Sir Graham Hamond, 2nd Baronet

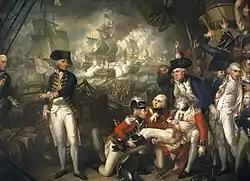
"Lord Howe on the Deck of the Queen Charlotte". A very young Midshipman Graham Hamond, shown on the extreme right of this painting by Mather Brown holding a trumpet, during the action on the Glorious First of June

Admiral of the Fleet Sir Graham Eden Hamond, 2nd Baronet, (30 December 1779 – 20 December 1862) was a Royal Navy officer. After seeing action as a junior officer at the Glorious First of June and then at the Battle of Toulon, he commanded the fifth-rate HMS "Blanche" at the Battle of Copenhagen during the French Revolutionary Wars.